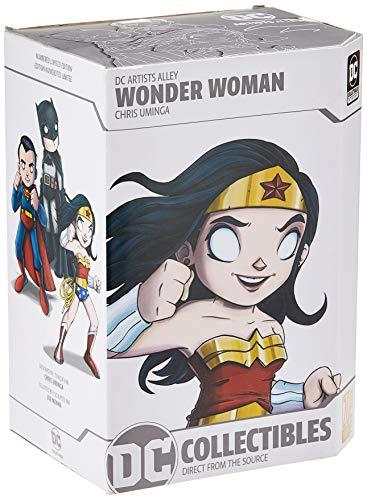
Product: DC Collectibles DC Artists Alley: Wonder Woman by Chris Uminga Limited Edition Vinyl PVC Figure
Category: Toys & Games | Collectible Toys | Statues, Bobbleheads & Busts | Statues
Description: DC artists Alley brings unique artistic viewpoints to the DCU.
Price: $19.95
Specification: ProductDimensions:3x3x6.8inches|ItemWeight:14.7ounces|ShippingWeight:14.7ounces(Viewshippingratesandpolicies)|DomesticShipping:ItemcanbeshippedwithinU.S.|InternationalShipping:ThisitemcanbeshippedtoselectcountriesoutsideoftheU.S.LearnMore|ASIN:B0741DDHDK|Itemmodelnumber:MAY179007|Manufacturerrecommendedage:14yearsandup